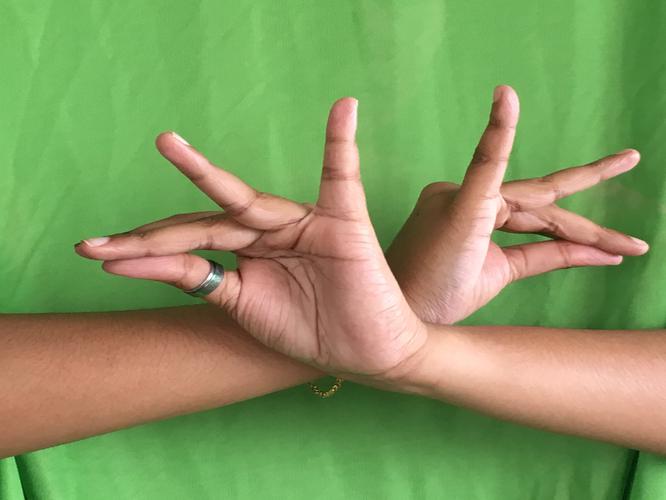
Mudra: Katakavardhana
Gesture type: double_hand